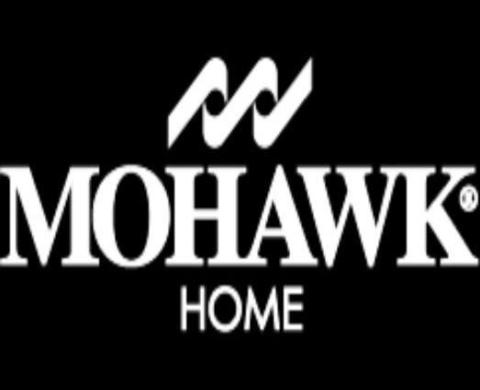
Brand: mohawk-2
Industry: Leisure